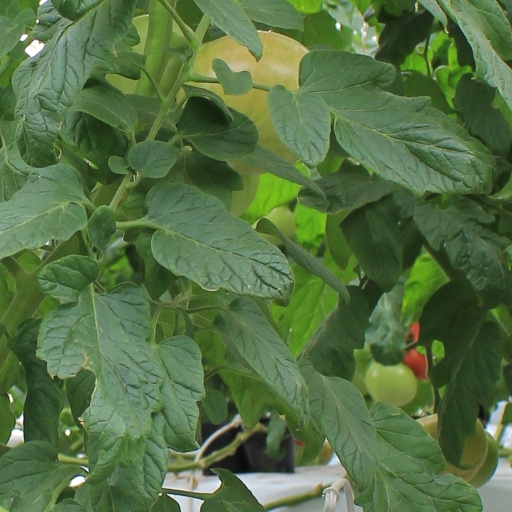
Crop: tomato